Romanization of Hispania

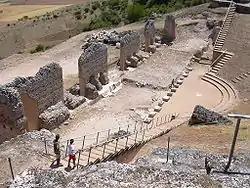
Clunia Theatre.

The theater was one of the favorite leisure activities of the Hispanic-Roman, and as with other buildings of public interest, any city of renown could do without owning one. So much so that the theater of Emerita Augusta was built almost at the same time as the rest of the city by the consul Marcus Agrippa, son in law of the emperor Octavian Augustus. In total there are known remains of at least thirteen Roman theaters throughout the peninsula.